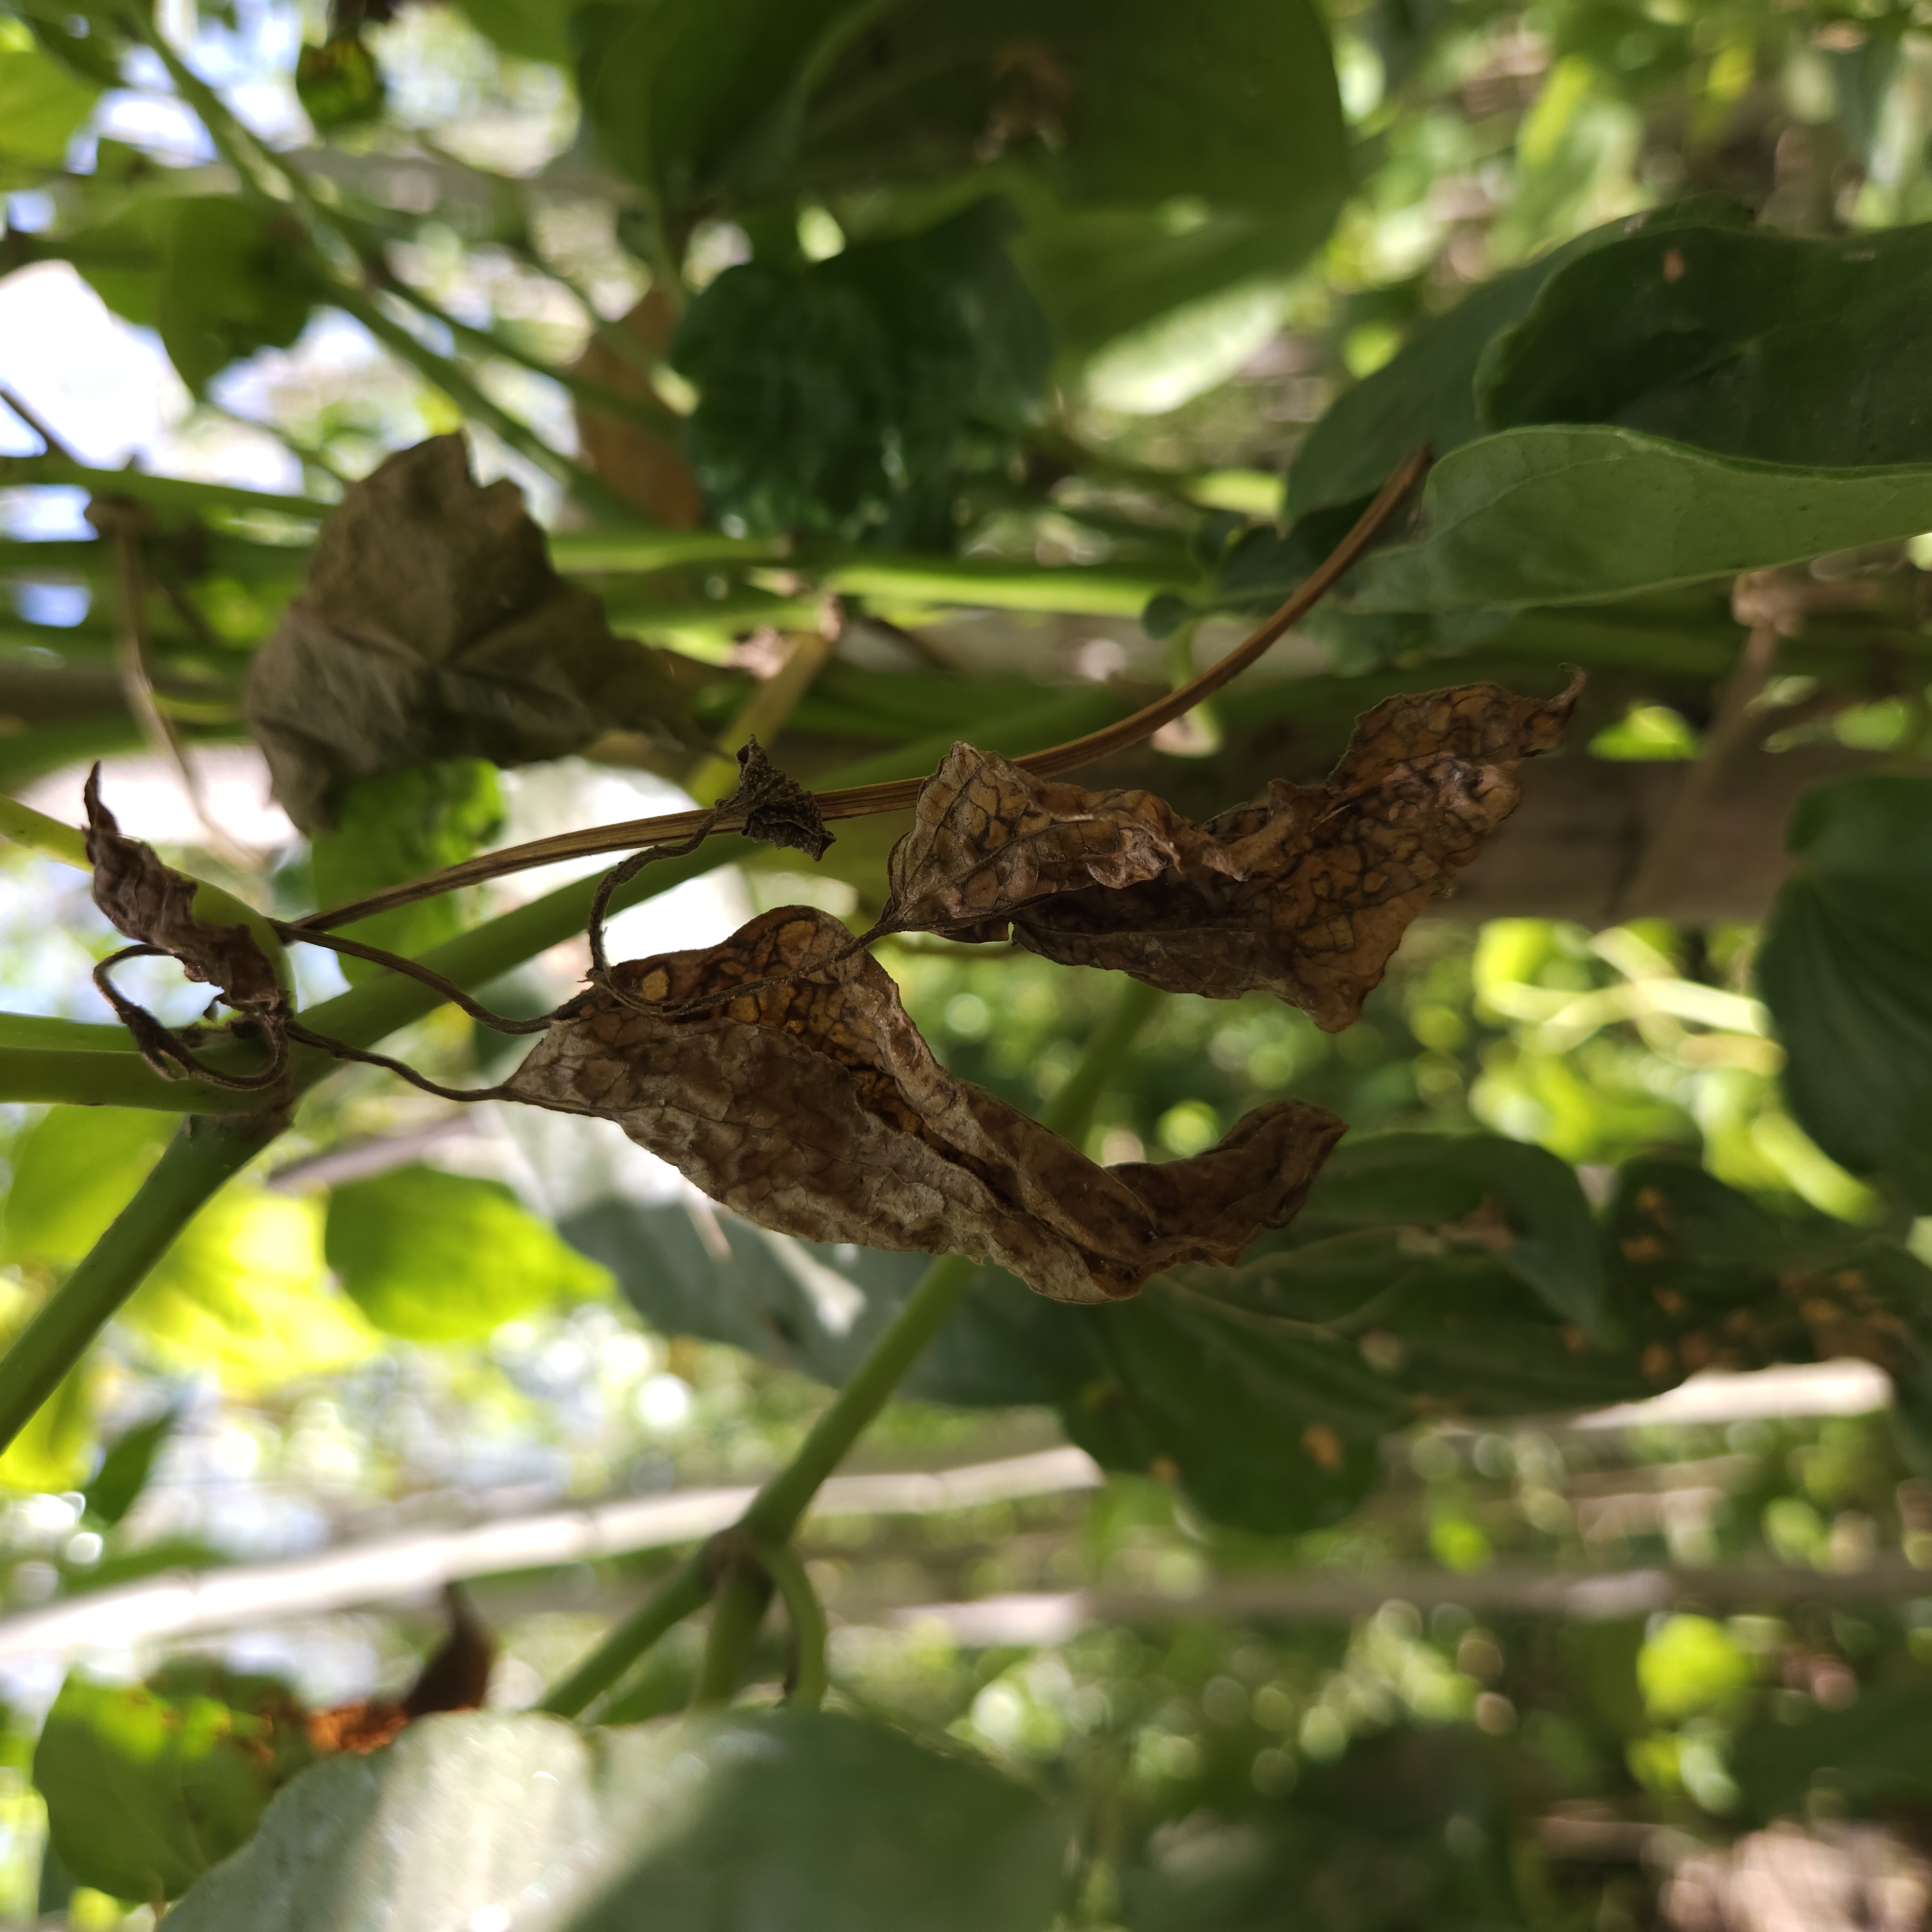
Label: Dried